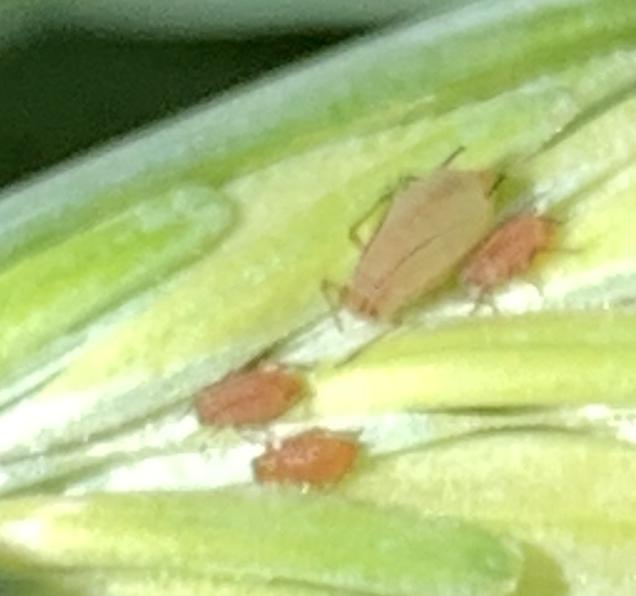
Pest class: english_grain_aphid